Taoist Temple (Hanford, California)

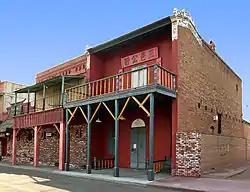

The Taoist Temple at No. 12 China Alley in Hanford, in Kings County, California, dates from 1893. It was listed on the U.S. National Register of Historic Places (NRHP) in 1972.